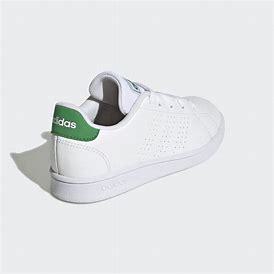
Brand: Adidas
Model: Advantage